Secret World Tour

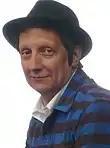
Robert Lepage worked with Gabriel on the staging design

Gabriel's sixth studio album "Us" was released at the end of September 1992, and was very quickly certified Gold in the UK. Responding to this success, Gabriel planned a concert tour. In November, he spoke to Quebec-based stage director Robert Lepage about putting together a show based on extensive use of video projection screens, and multiple stages linked by railway track. However, U2 was already incorporating massive video elements on their Zoo TV Tour, and Gabriel did not want to copy their style. The railway idea proved impractical, so Gabriel and Lepage met with German design firm for a brainstorming session, to formulate a tour concept. Early the next year, British director Dave "T" Taraskevics joined Gabriel and Lepage in meetings with scenic designers and the team from Atelier Markgraph. A dual-stage design emerged, with a square stage representing masculine energy paired with a circular stage representing feminine energy. A bridge or catwalk would run between the two stages, complete with a conveyor belt to form a moving walkway. The square stage would be in the usual position at one end of the concert venue, while the circular stage would extend into the main seating area. The runway between them was to be about long. A living tree at the centre of the circular stage represented womanhood, while a red British telephone kiosk at the square stage represented manhood. The UK firm Brilliant Stages was hired to construct the stage equipment. Only one complete stage set-up was created; the production crew would not be able to "leap-frog" ahead with a second system to ease the gruelling back-to-back installation/tear-down schedule.